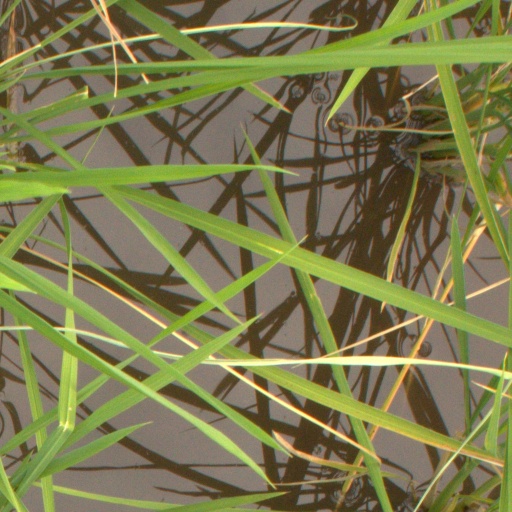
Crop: rice